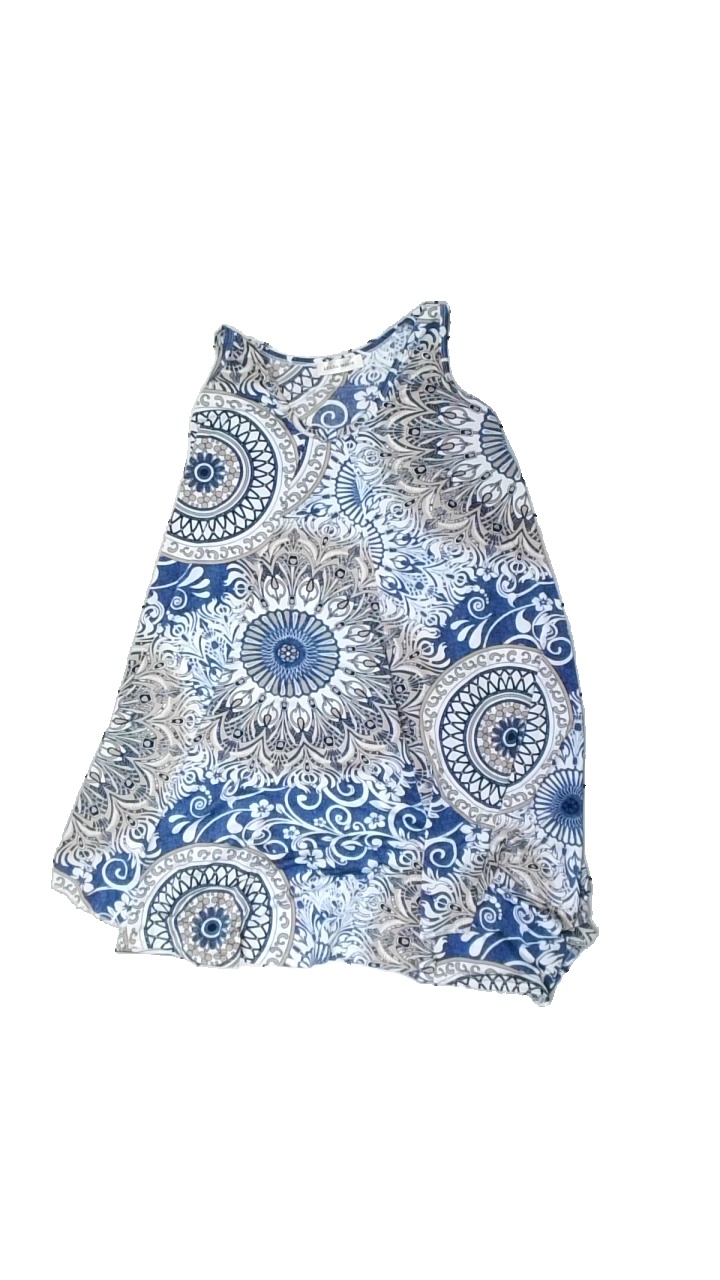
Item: Tank Top (Ladies)
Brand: Leana Mode
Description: blommigt linne
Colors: White, Blue, Beige
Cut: Regular
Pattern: Floral print
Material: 100% polyester
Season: All
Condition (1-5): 5
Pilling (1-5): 5
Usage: Reuse
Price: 50-100